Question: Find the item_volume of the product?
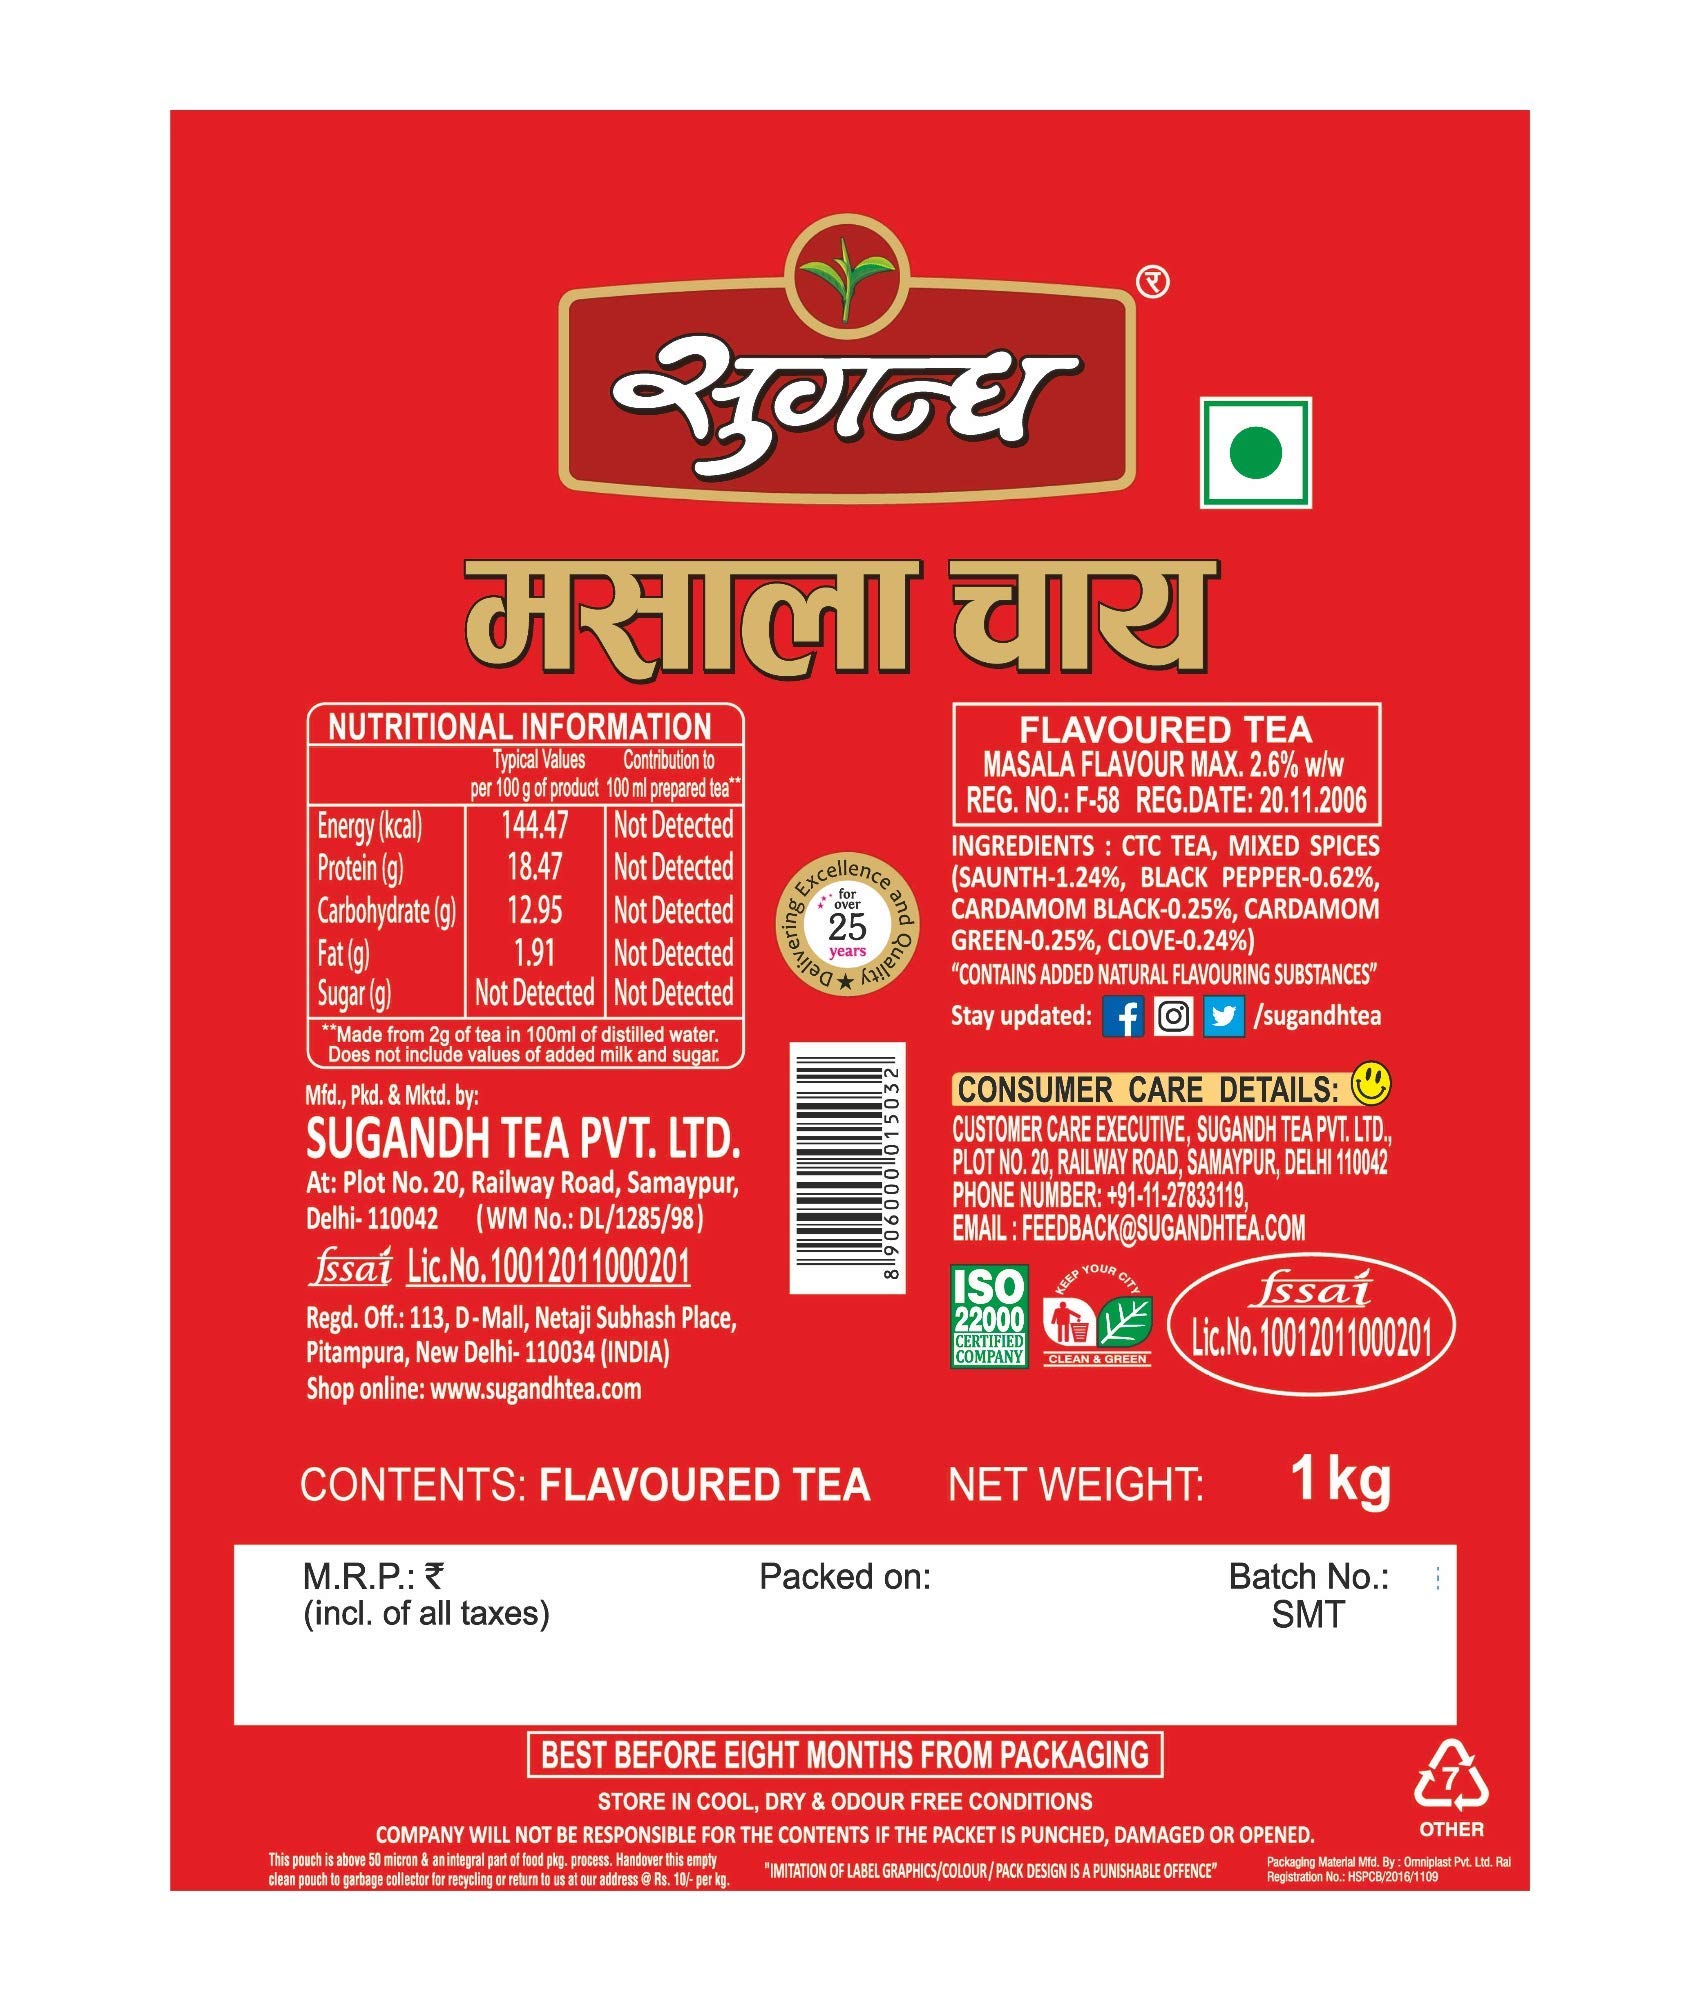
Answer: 230.0 quart